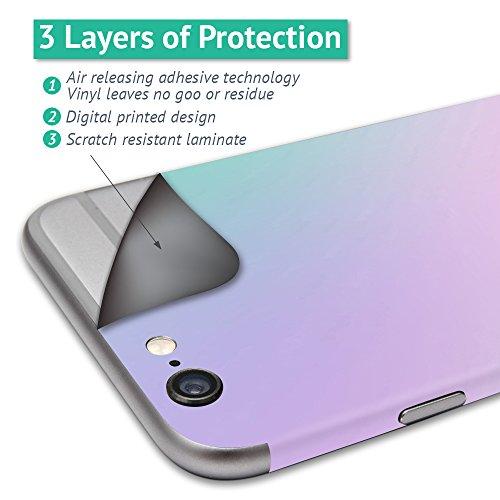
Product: MightySkins Skin Compatible with Swagtron T5 - Nebula | Protective, Durable, and Unique Vinyl Decal wrap Cover | Easy to Apply, Remove, and Change Styles | Made in The USA
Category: Sports & Outdoors | Outdoor Recreation | Skates, Skateboards & Scooters | Scooters & Equipment | Accessories
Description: SET THE TREND: Show off your unique style with MightySkins for your Swagtron T5 Don’t like the Nebula skin We have hundreds of designs to choose from, so your T5 will be as unique as you are.
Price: $16.00
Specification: ProductDimensions:9x0.1x6inches|ItemWeight:2.88ounces|ShippingWeight:0.96ounces(Viewshippingratesandpolicies)|ASIN:B01NABD72R|Itemmodelnumber:T5